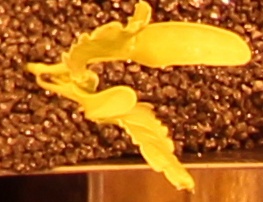
Label: Sugar beet